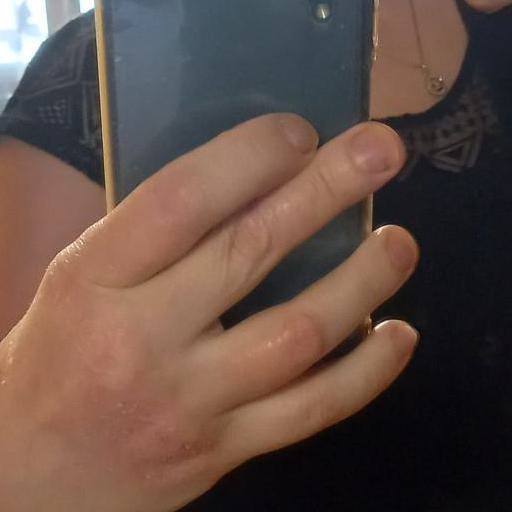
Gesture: no_gesture